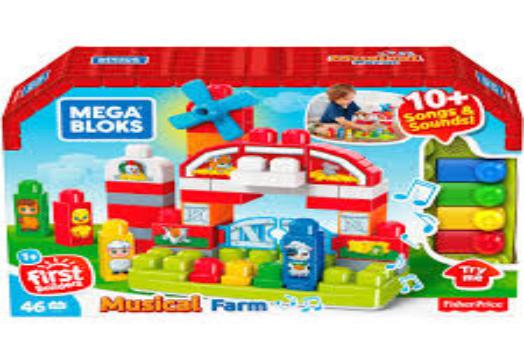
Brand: mega bloks
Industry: Leisure